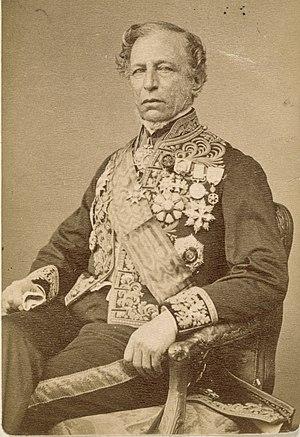
L'amiral de Chabannes
Le vicomte Octave Pierre Antoine Henri de Chabannes-Curton, né à Paris le 16 mai 1803 et mort à Paris le 7 mars 1889, est un amiral, administrateur colonial et homme politique français.